2018 Wakefield Metropolitan District Council election

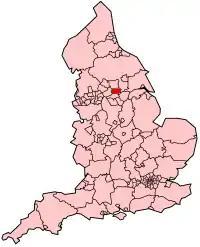
Wakefield Council on UK wide map

The 2018 Wakefield Metropolitan Borough Council election took place on 3 May 2018 to elect members of Wakefield Metropolitan District Council in England. The election was held on the same day as other local elections. The Labour Party and the Conservative Party fielded a full slate of 21 candidates, as well as 12 Liberal Democrats, 6 Yorkshire Party candidates, 4 Green Party candidates, 3 UK Independence Party candidates, 1 Trade Unionist and Socialist Coalition candidate and 1 Democrats and Veteran's Party candidate.